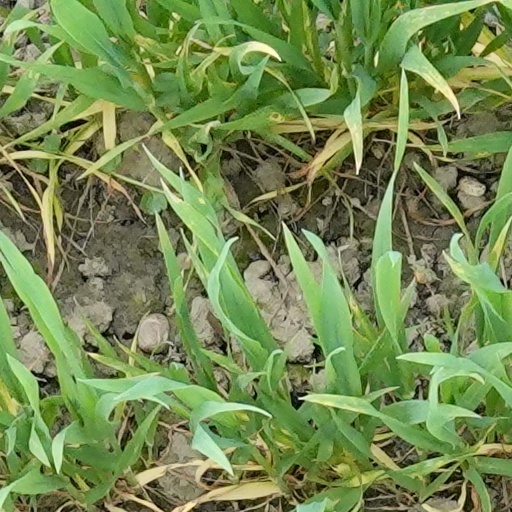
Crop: wheat